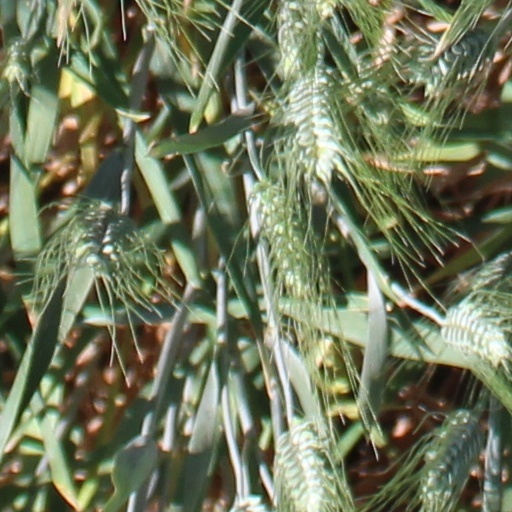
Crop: wheat